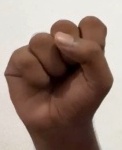
ASL sign: S